San Bartolomeo degli Armeni

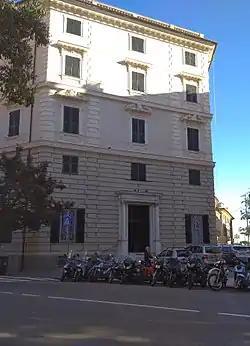
Genoa, Castelletto district, facade of the church of San Bartolomeo degli Armeni

San Bartolomeo degli Armeni is an Armenian Catholic church in the quarter of Castelletto in Genoa, northern Italy.